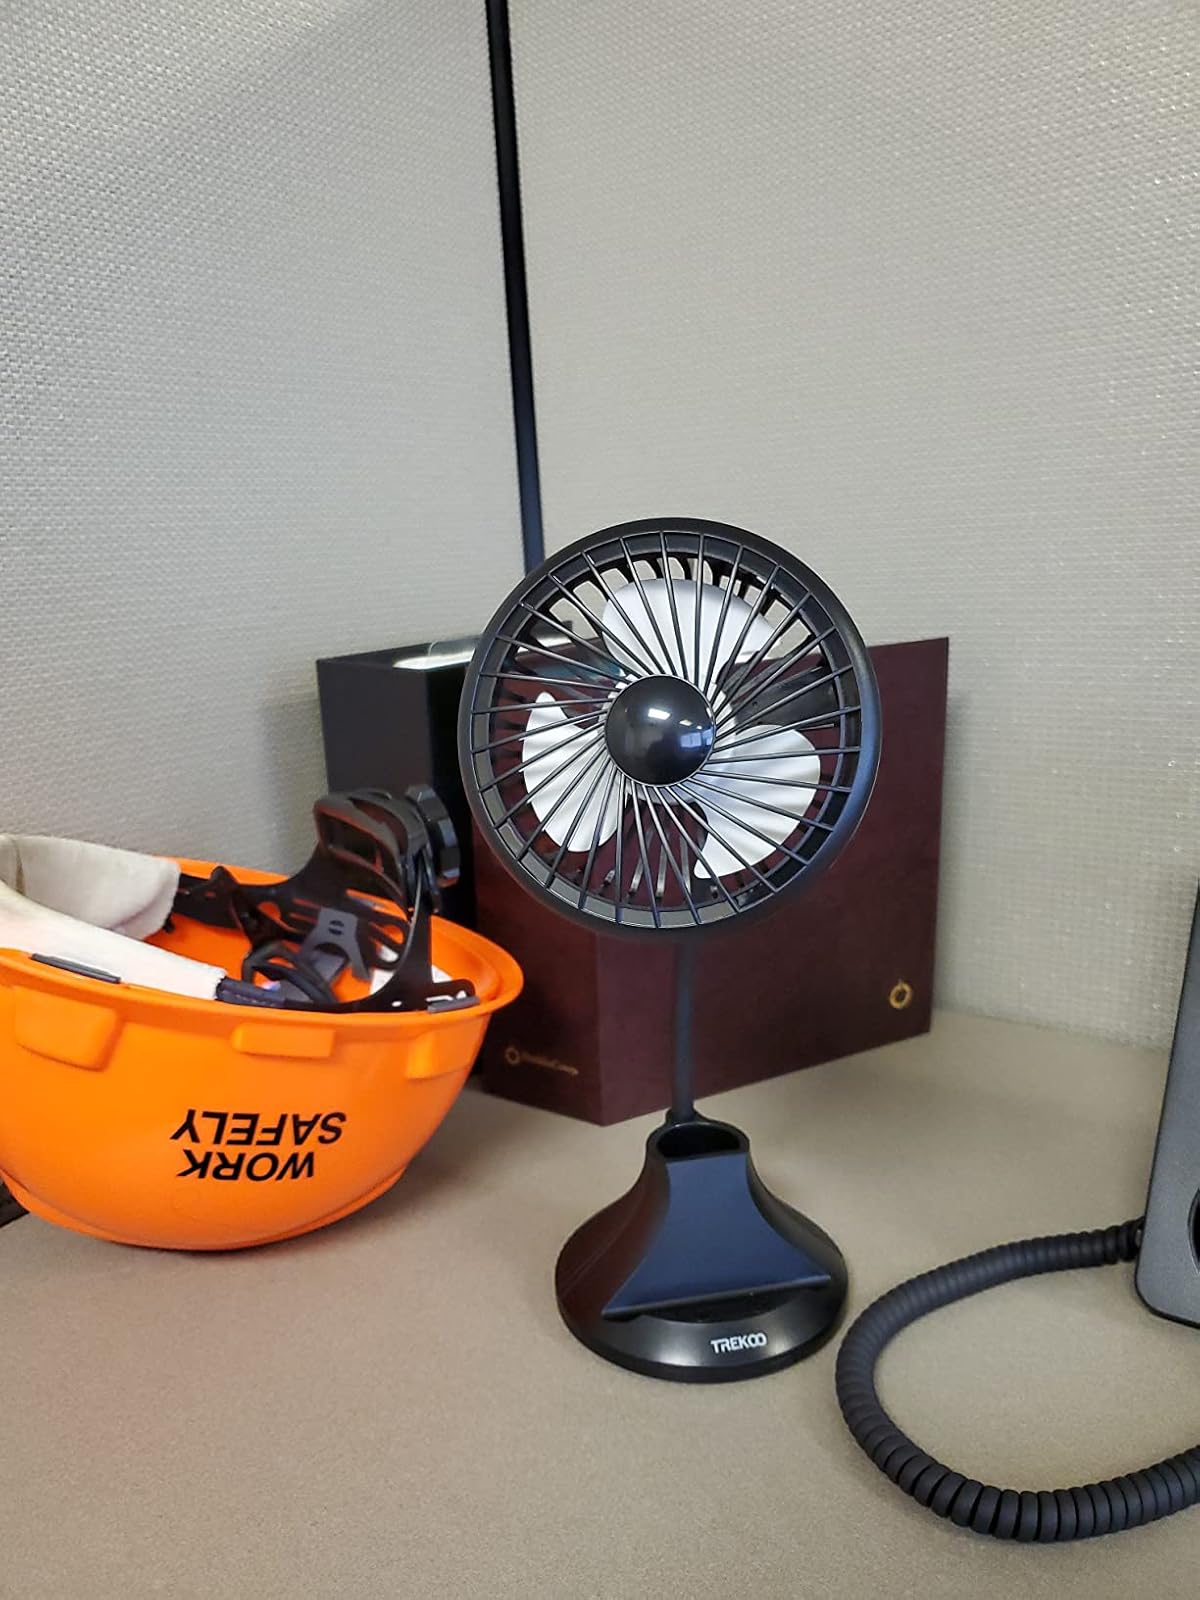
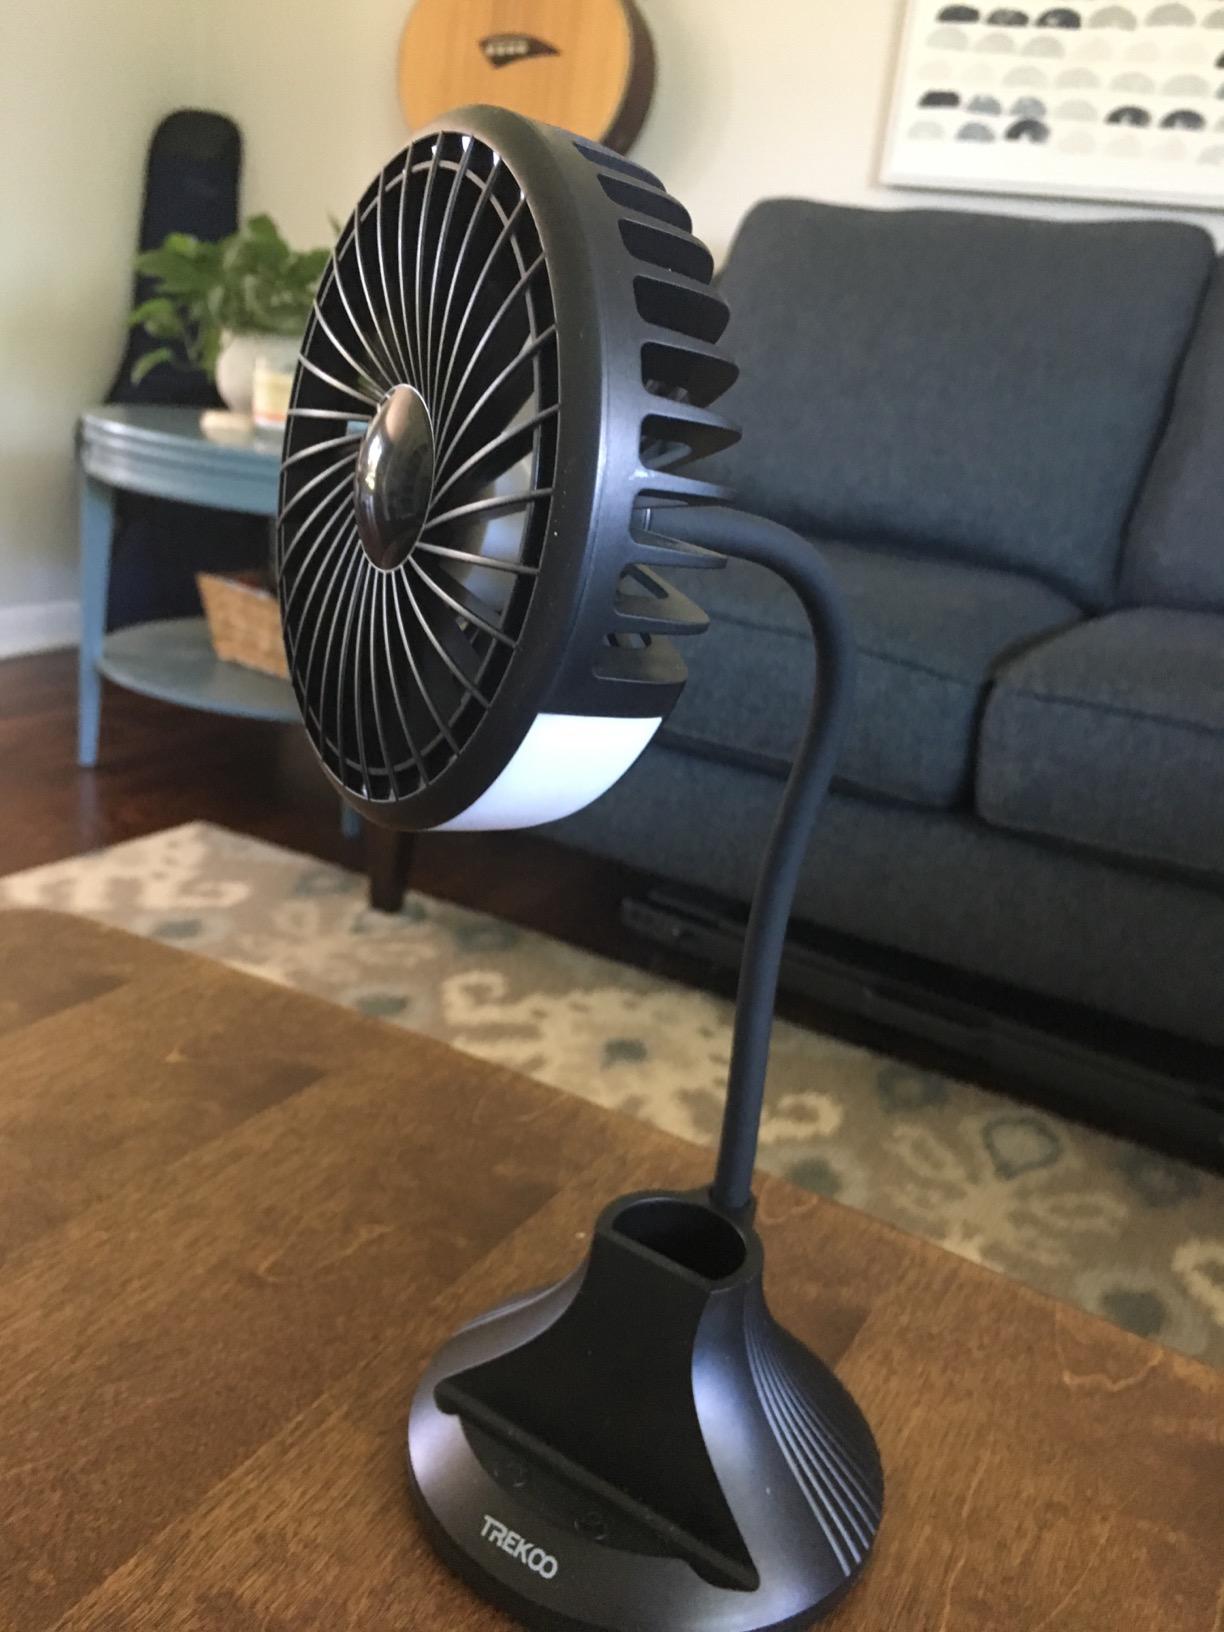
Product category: fan
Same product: yes